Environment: real
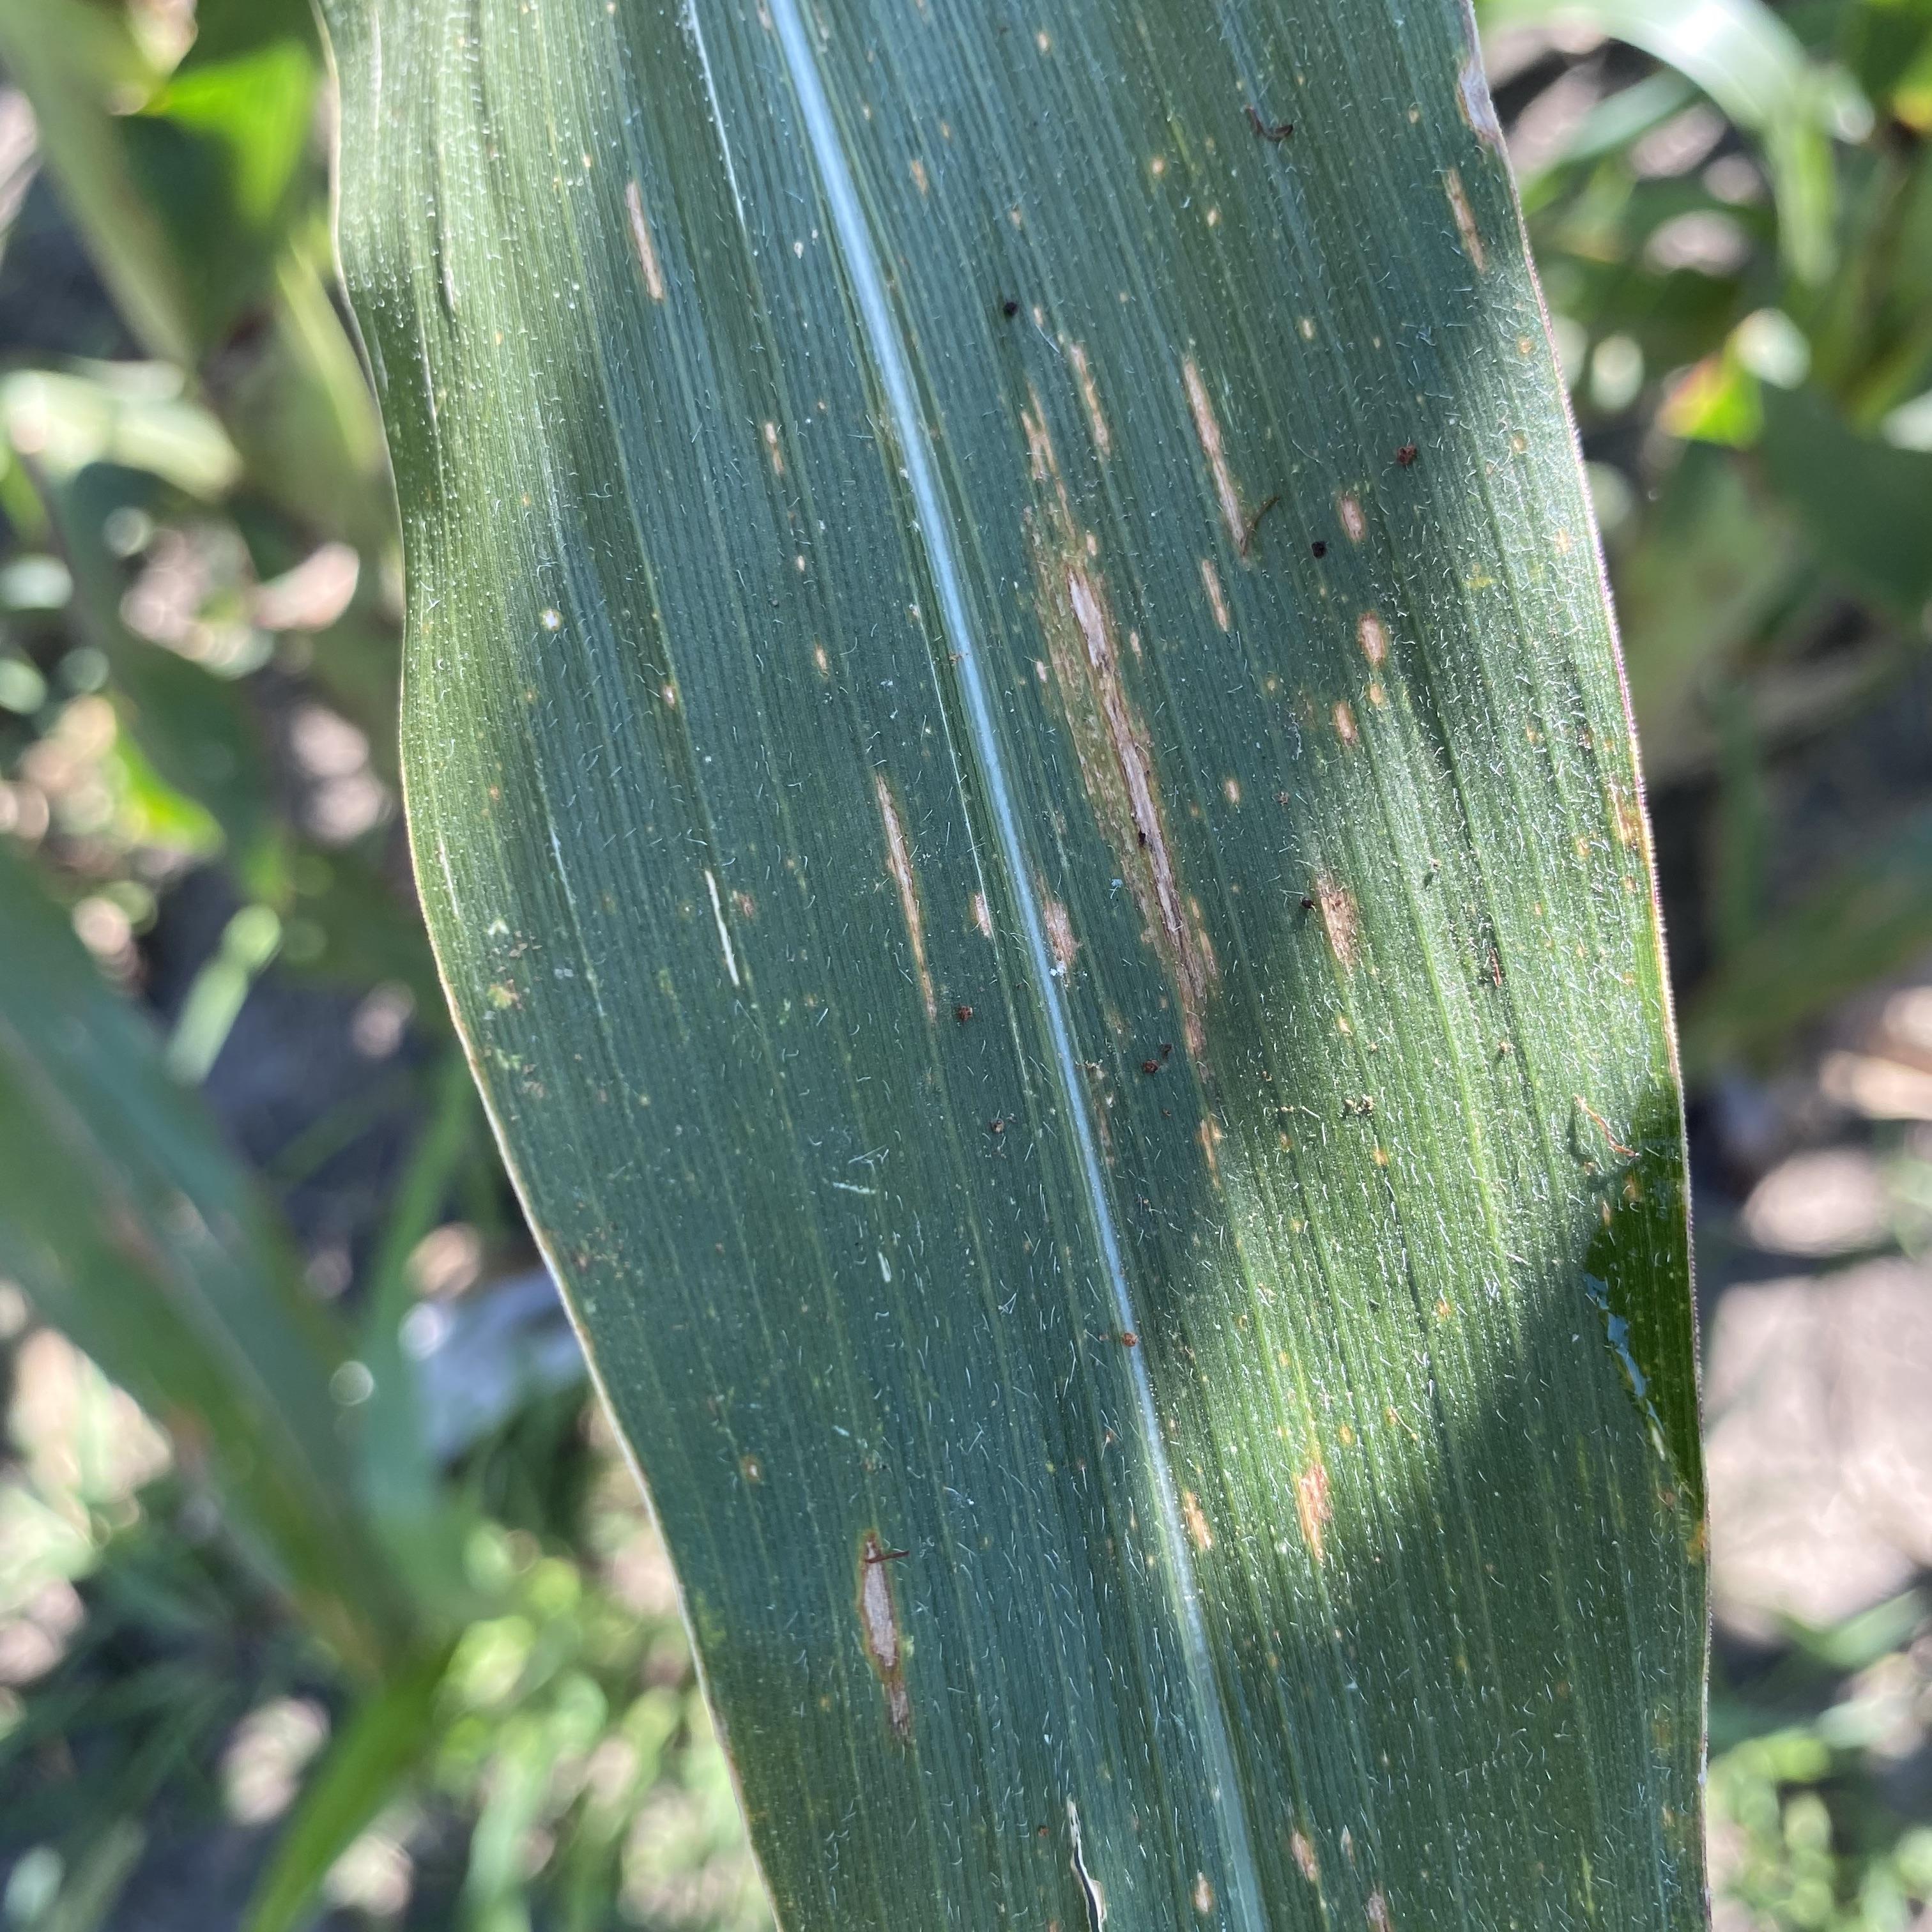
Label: gray_leaf_spot